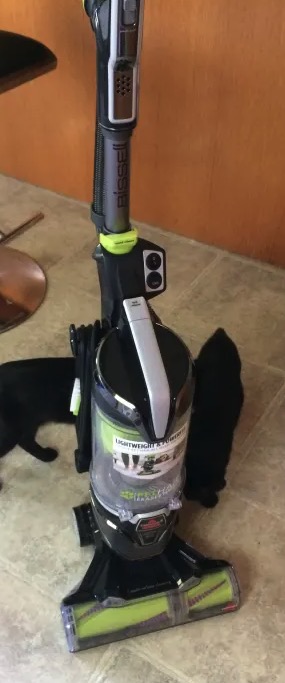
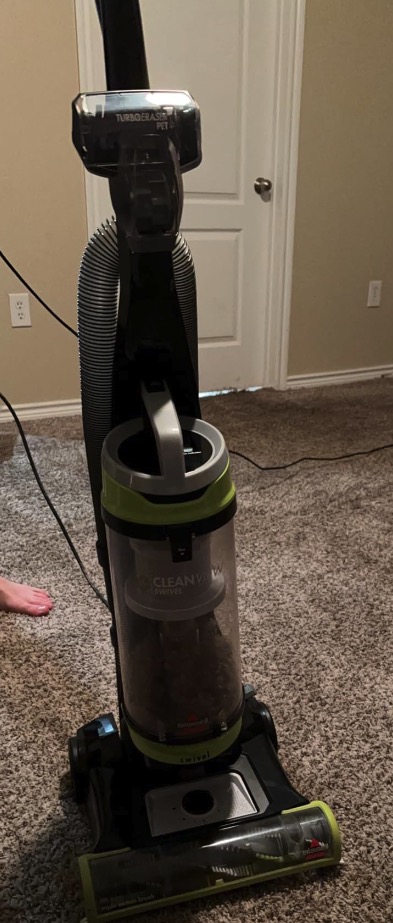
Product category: items_vacuum
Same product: no